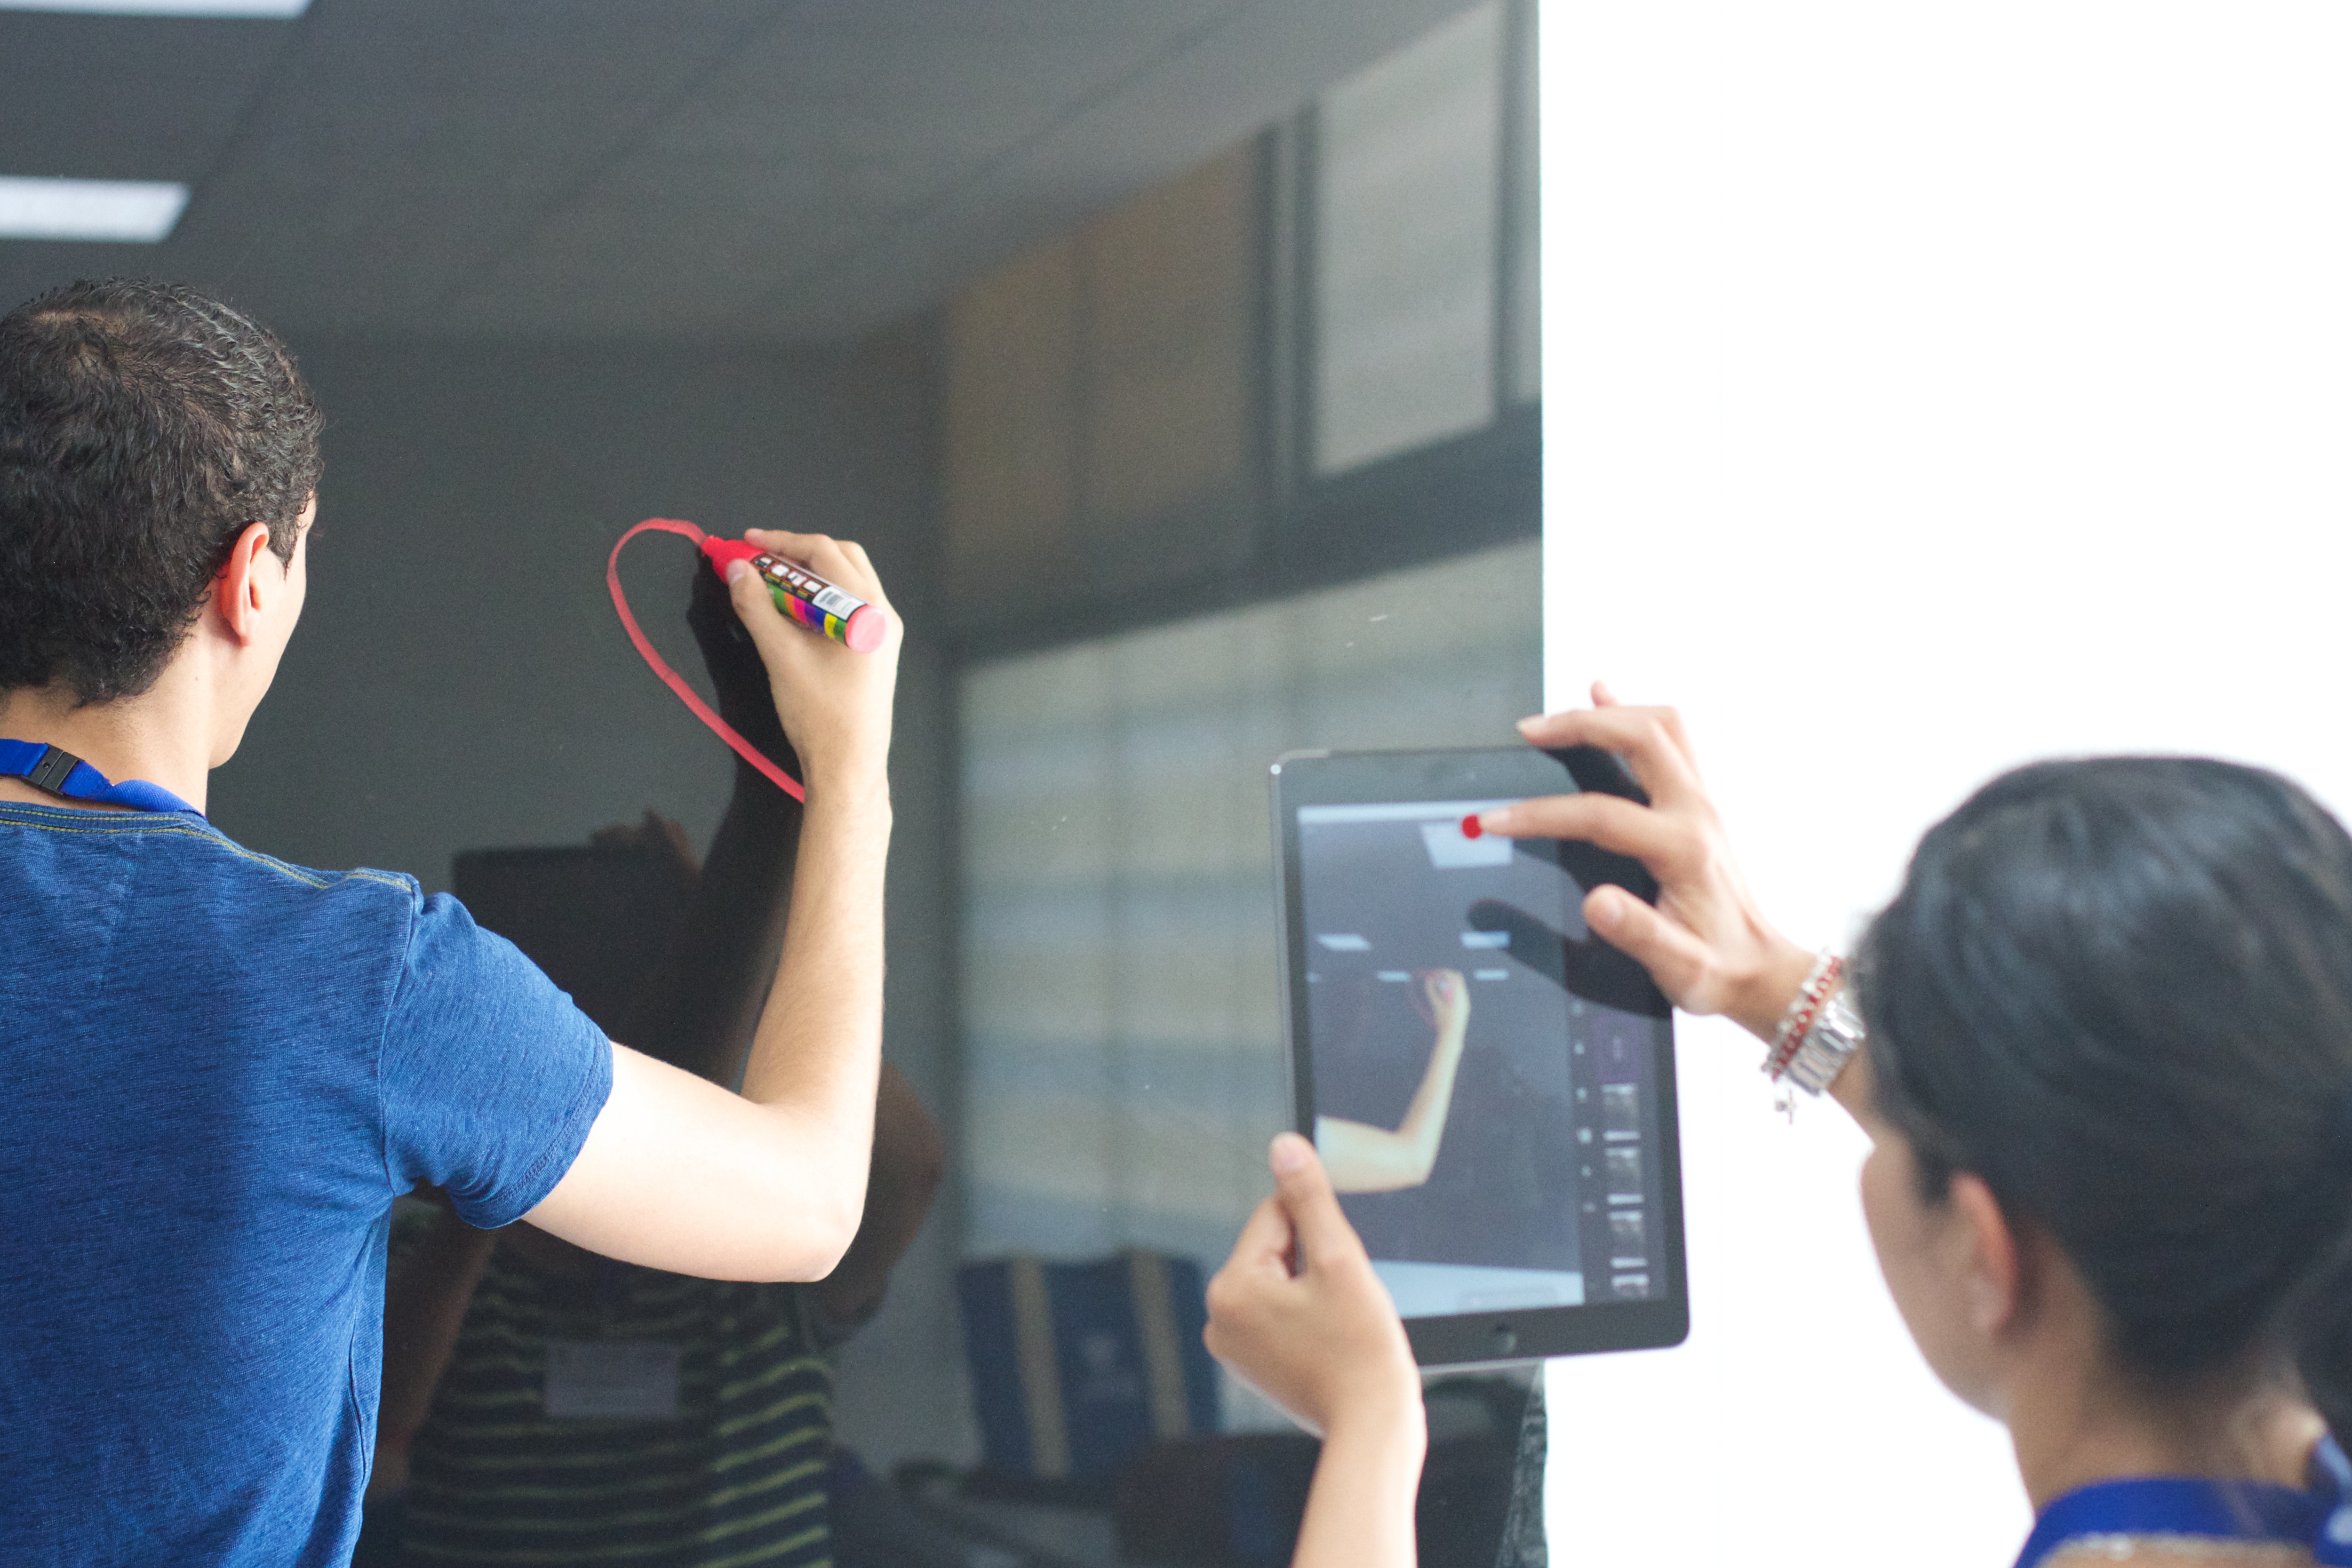
learning, udgagora